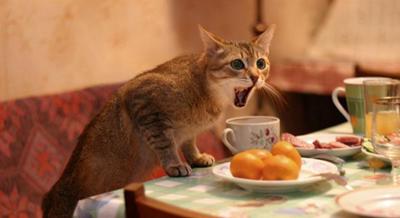
回答: 家族旅行の参加が3年ぶりに決まった